Jeremiah M. Rusk

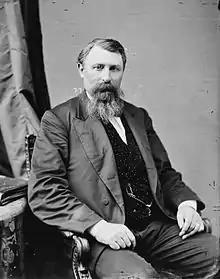
Rusk 1860–75

Rusk was born in Malta, Ohio, the younger brother of Allen Rusk. He was a member of the Republican Party. He began as a planter, then turned to innkeeping and finally to banking before the American Civil War.